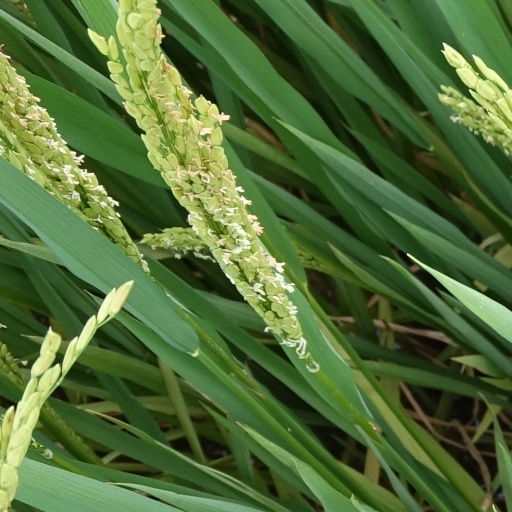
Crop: rice